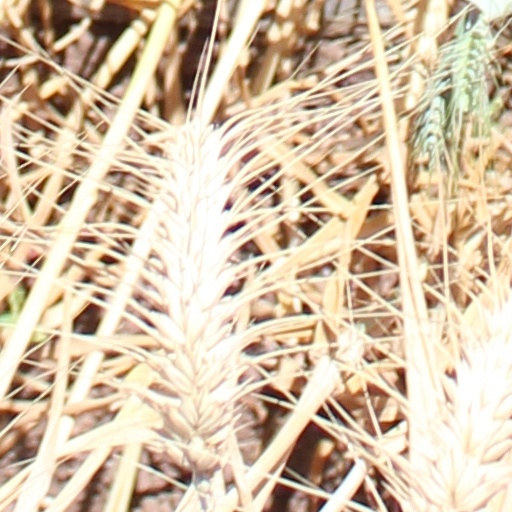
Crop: wheat